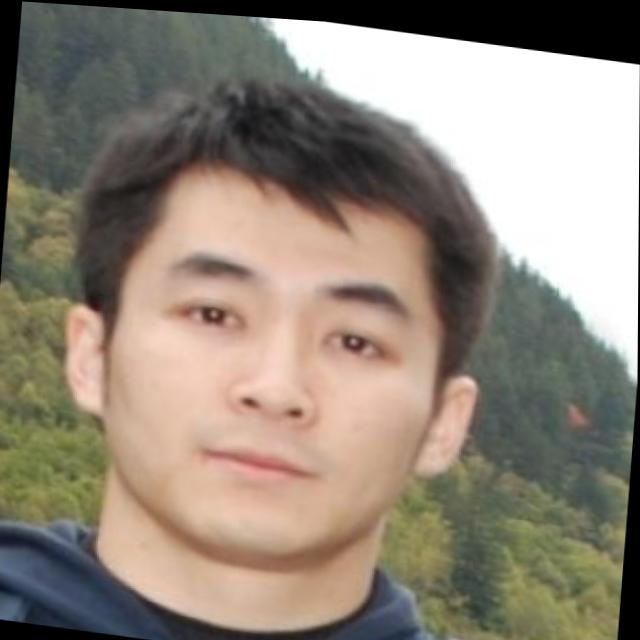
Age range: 21-44